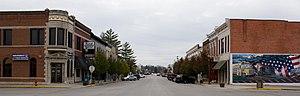
La ville de Mitchell est située dans le comté de Lawrence, situé dans l'Indiana, aux États-Unis.